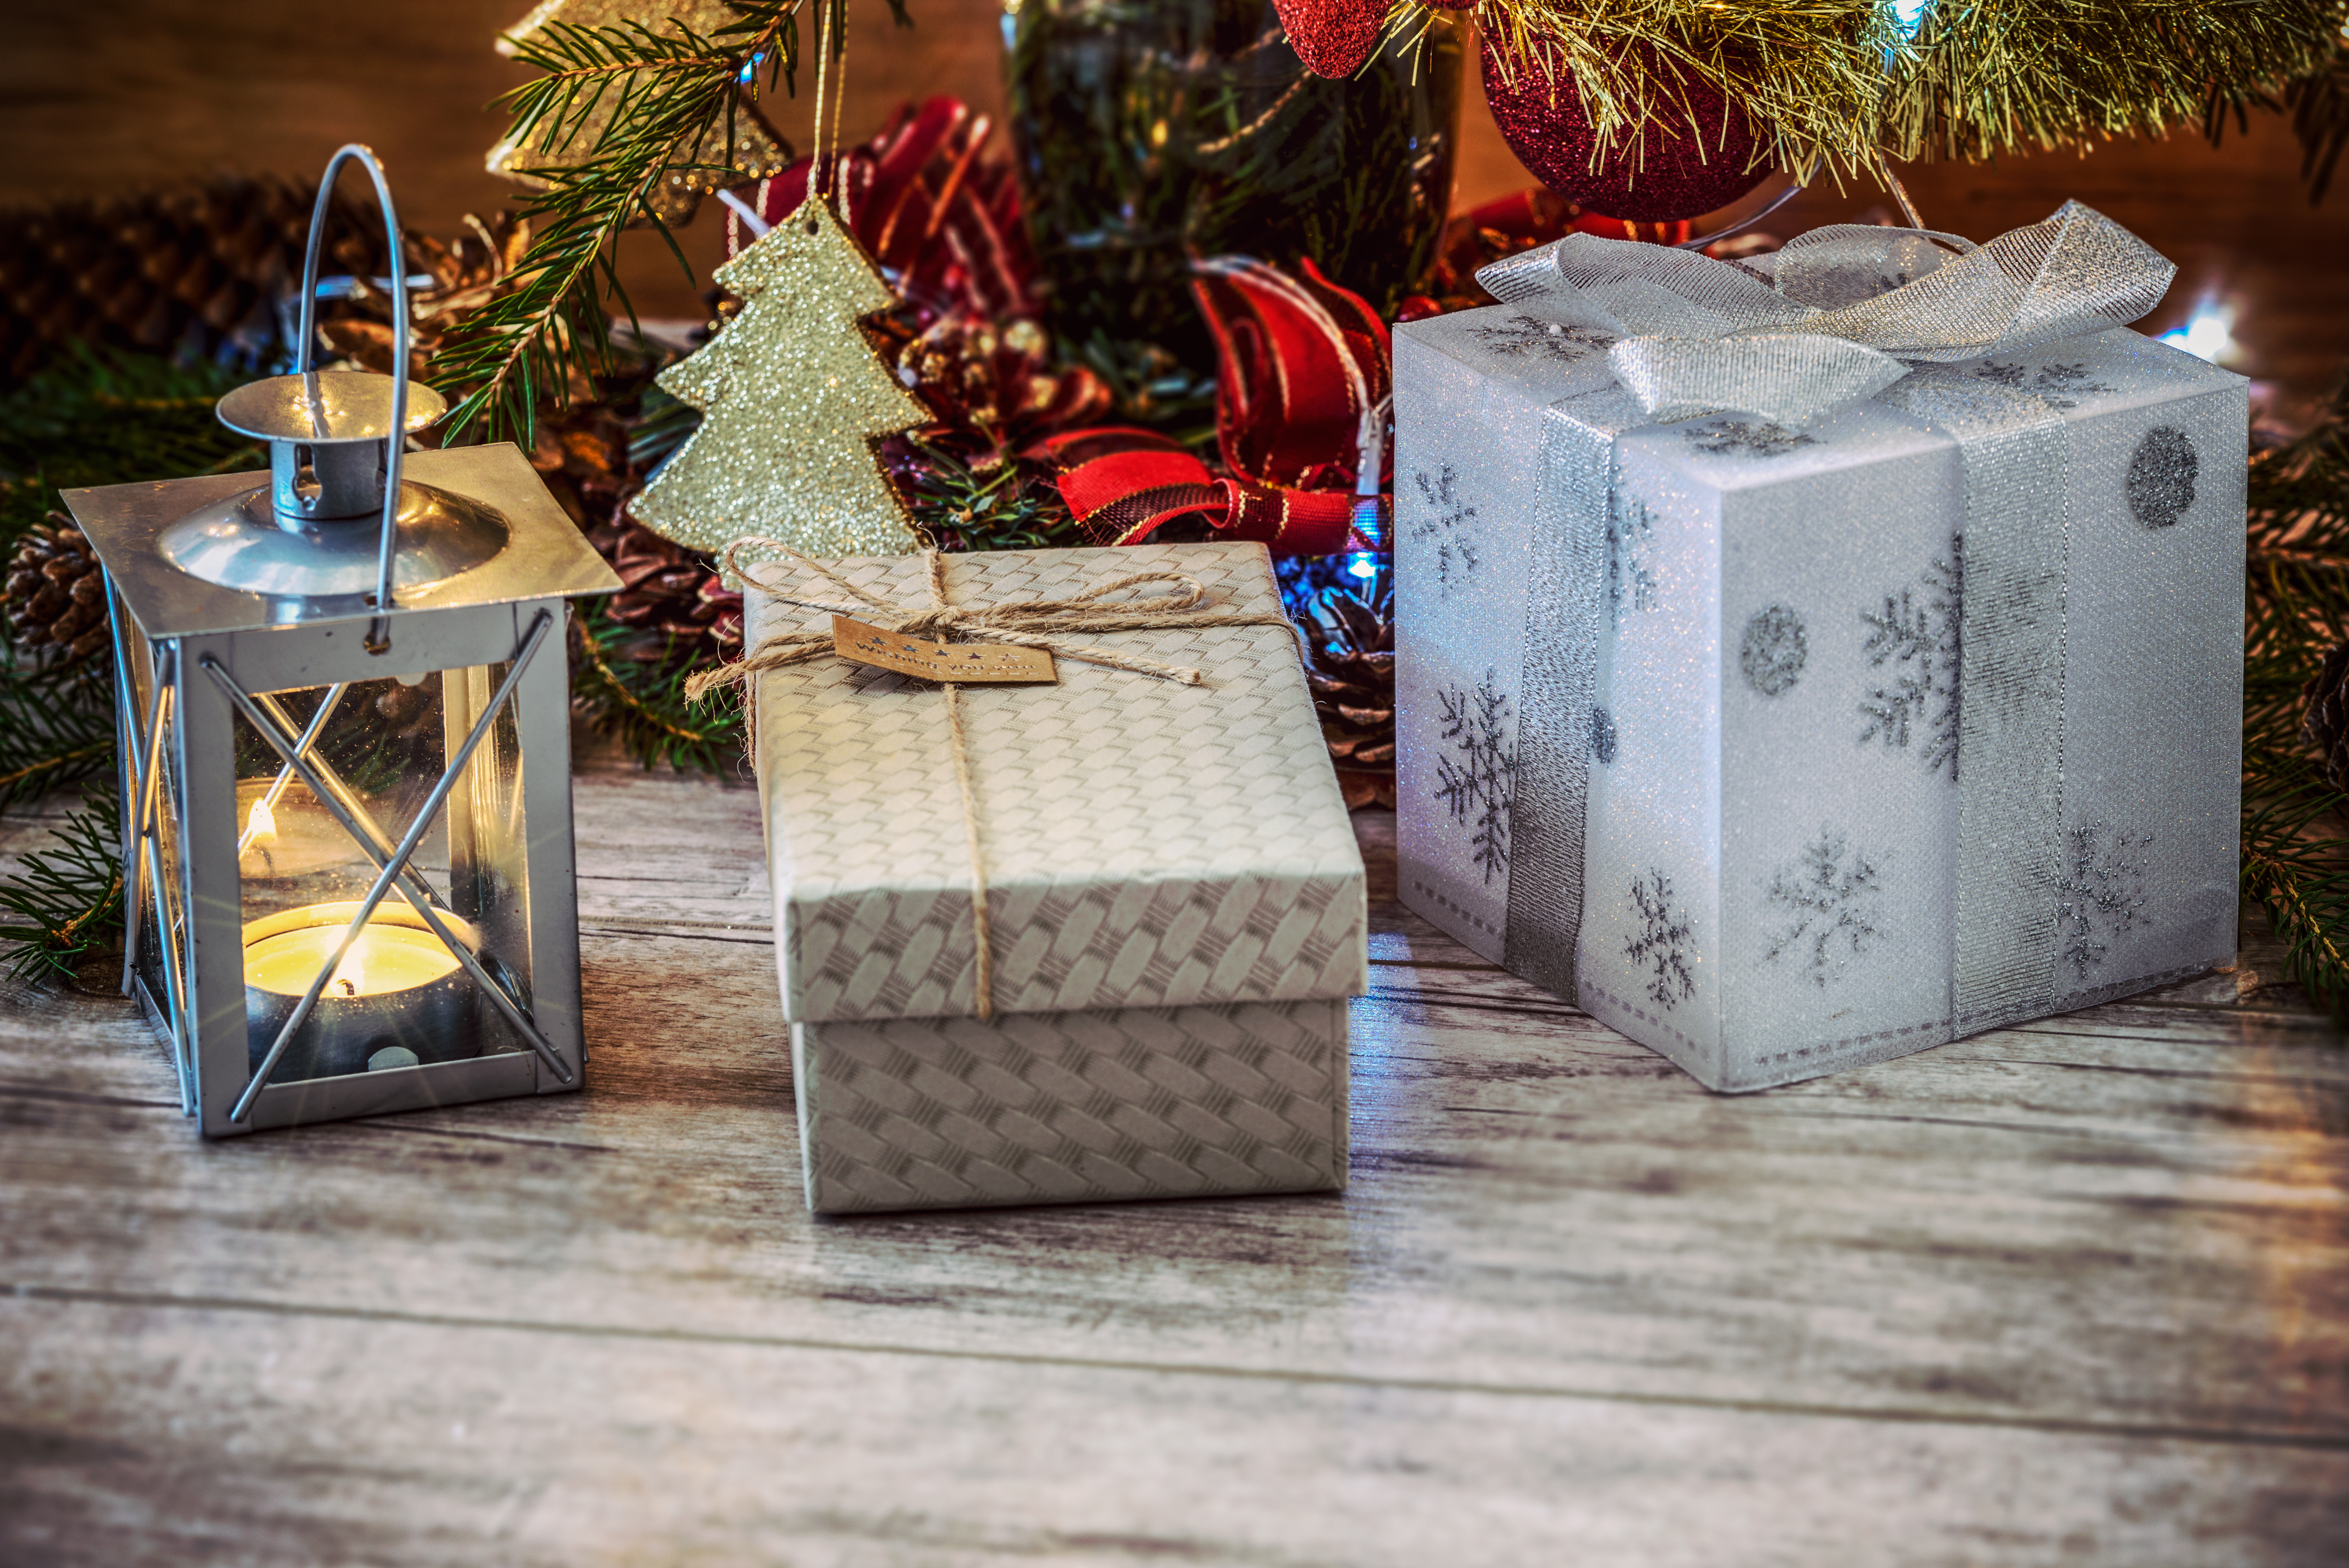
tree, celebration, gift, decoration, red, color, holiday, box, christmas, lighting, christmas tree, ribbon, season, glitter, present, wrapping paper, thread, gifts, candles, ornate, holidays, joy, bow, packaging, tradition, xmas, traditional, surprise, celebrations, christmas gifts